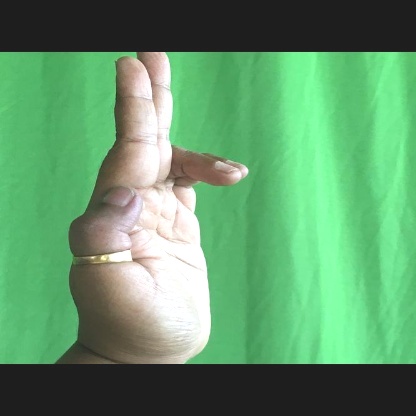
Mudra: Ardhapathaka